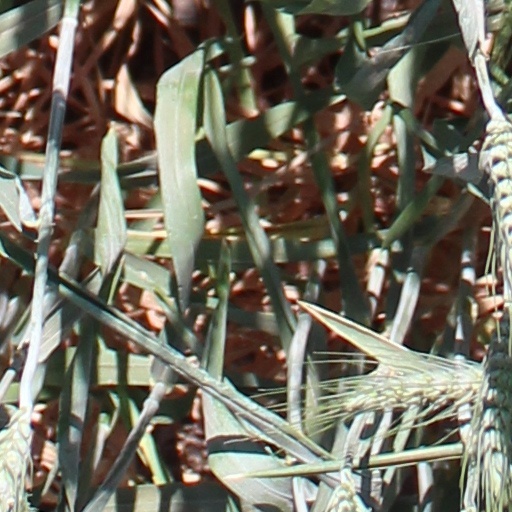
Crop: wheat